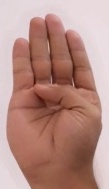
ASL sign: B